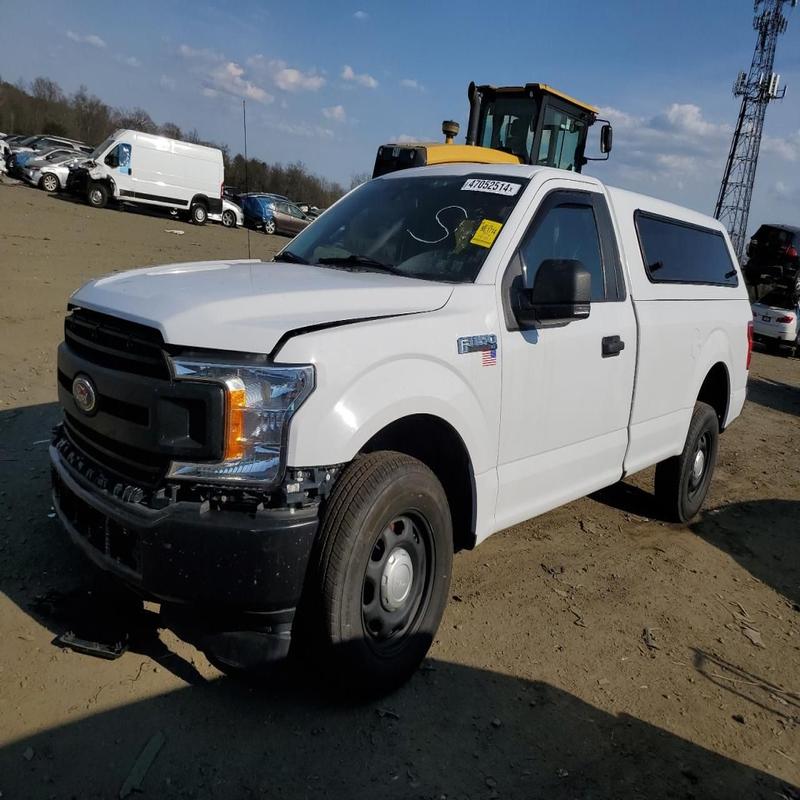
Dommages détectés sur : pare-choc avant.
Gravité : mineur